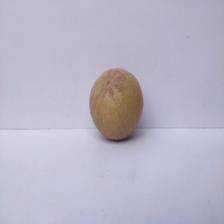
Size: Large